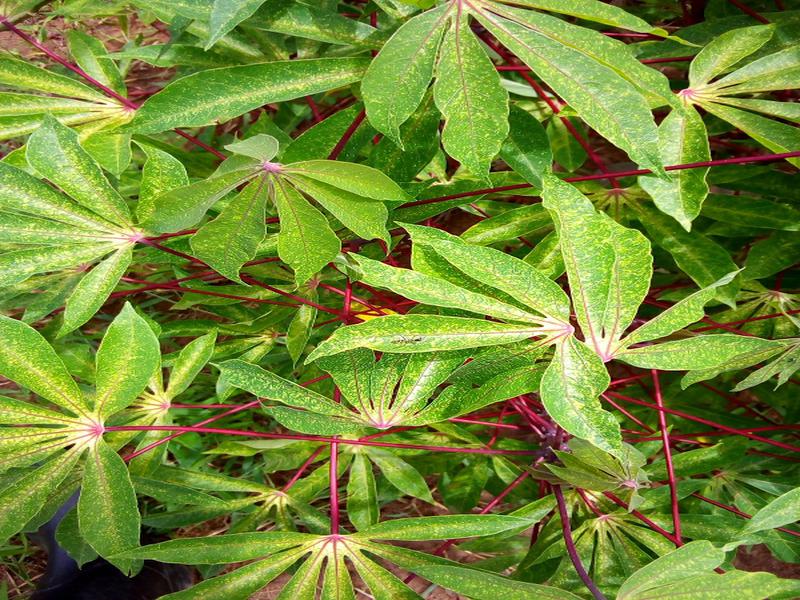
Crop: cassava
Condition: green_mottle